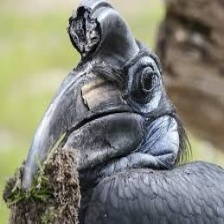
Species: ABYSSINIAN GROUND HORNBILL
Scientific name: BUCORVUS ABYSSINICUS
ImageNet parent category: hornbill